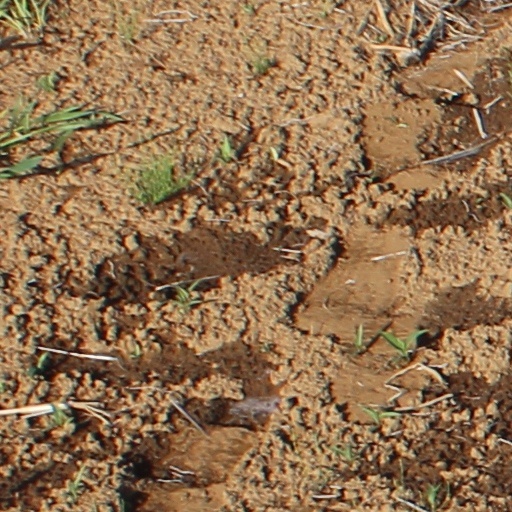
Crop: wheat